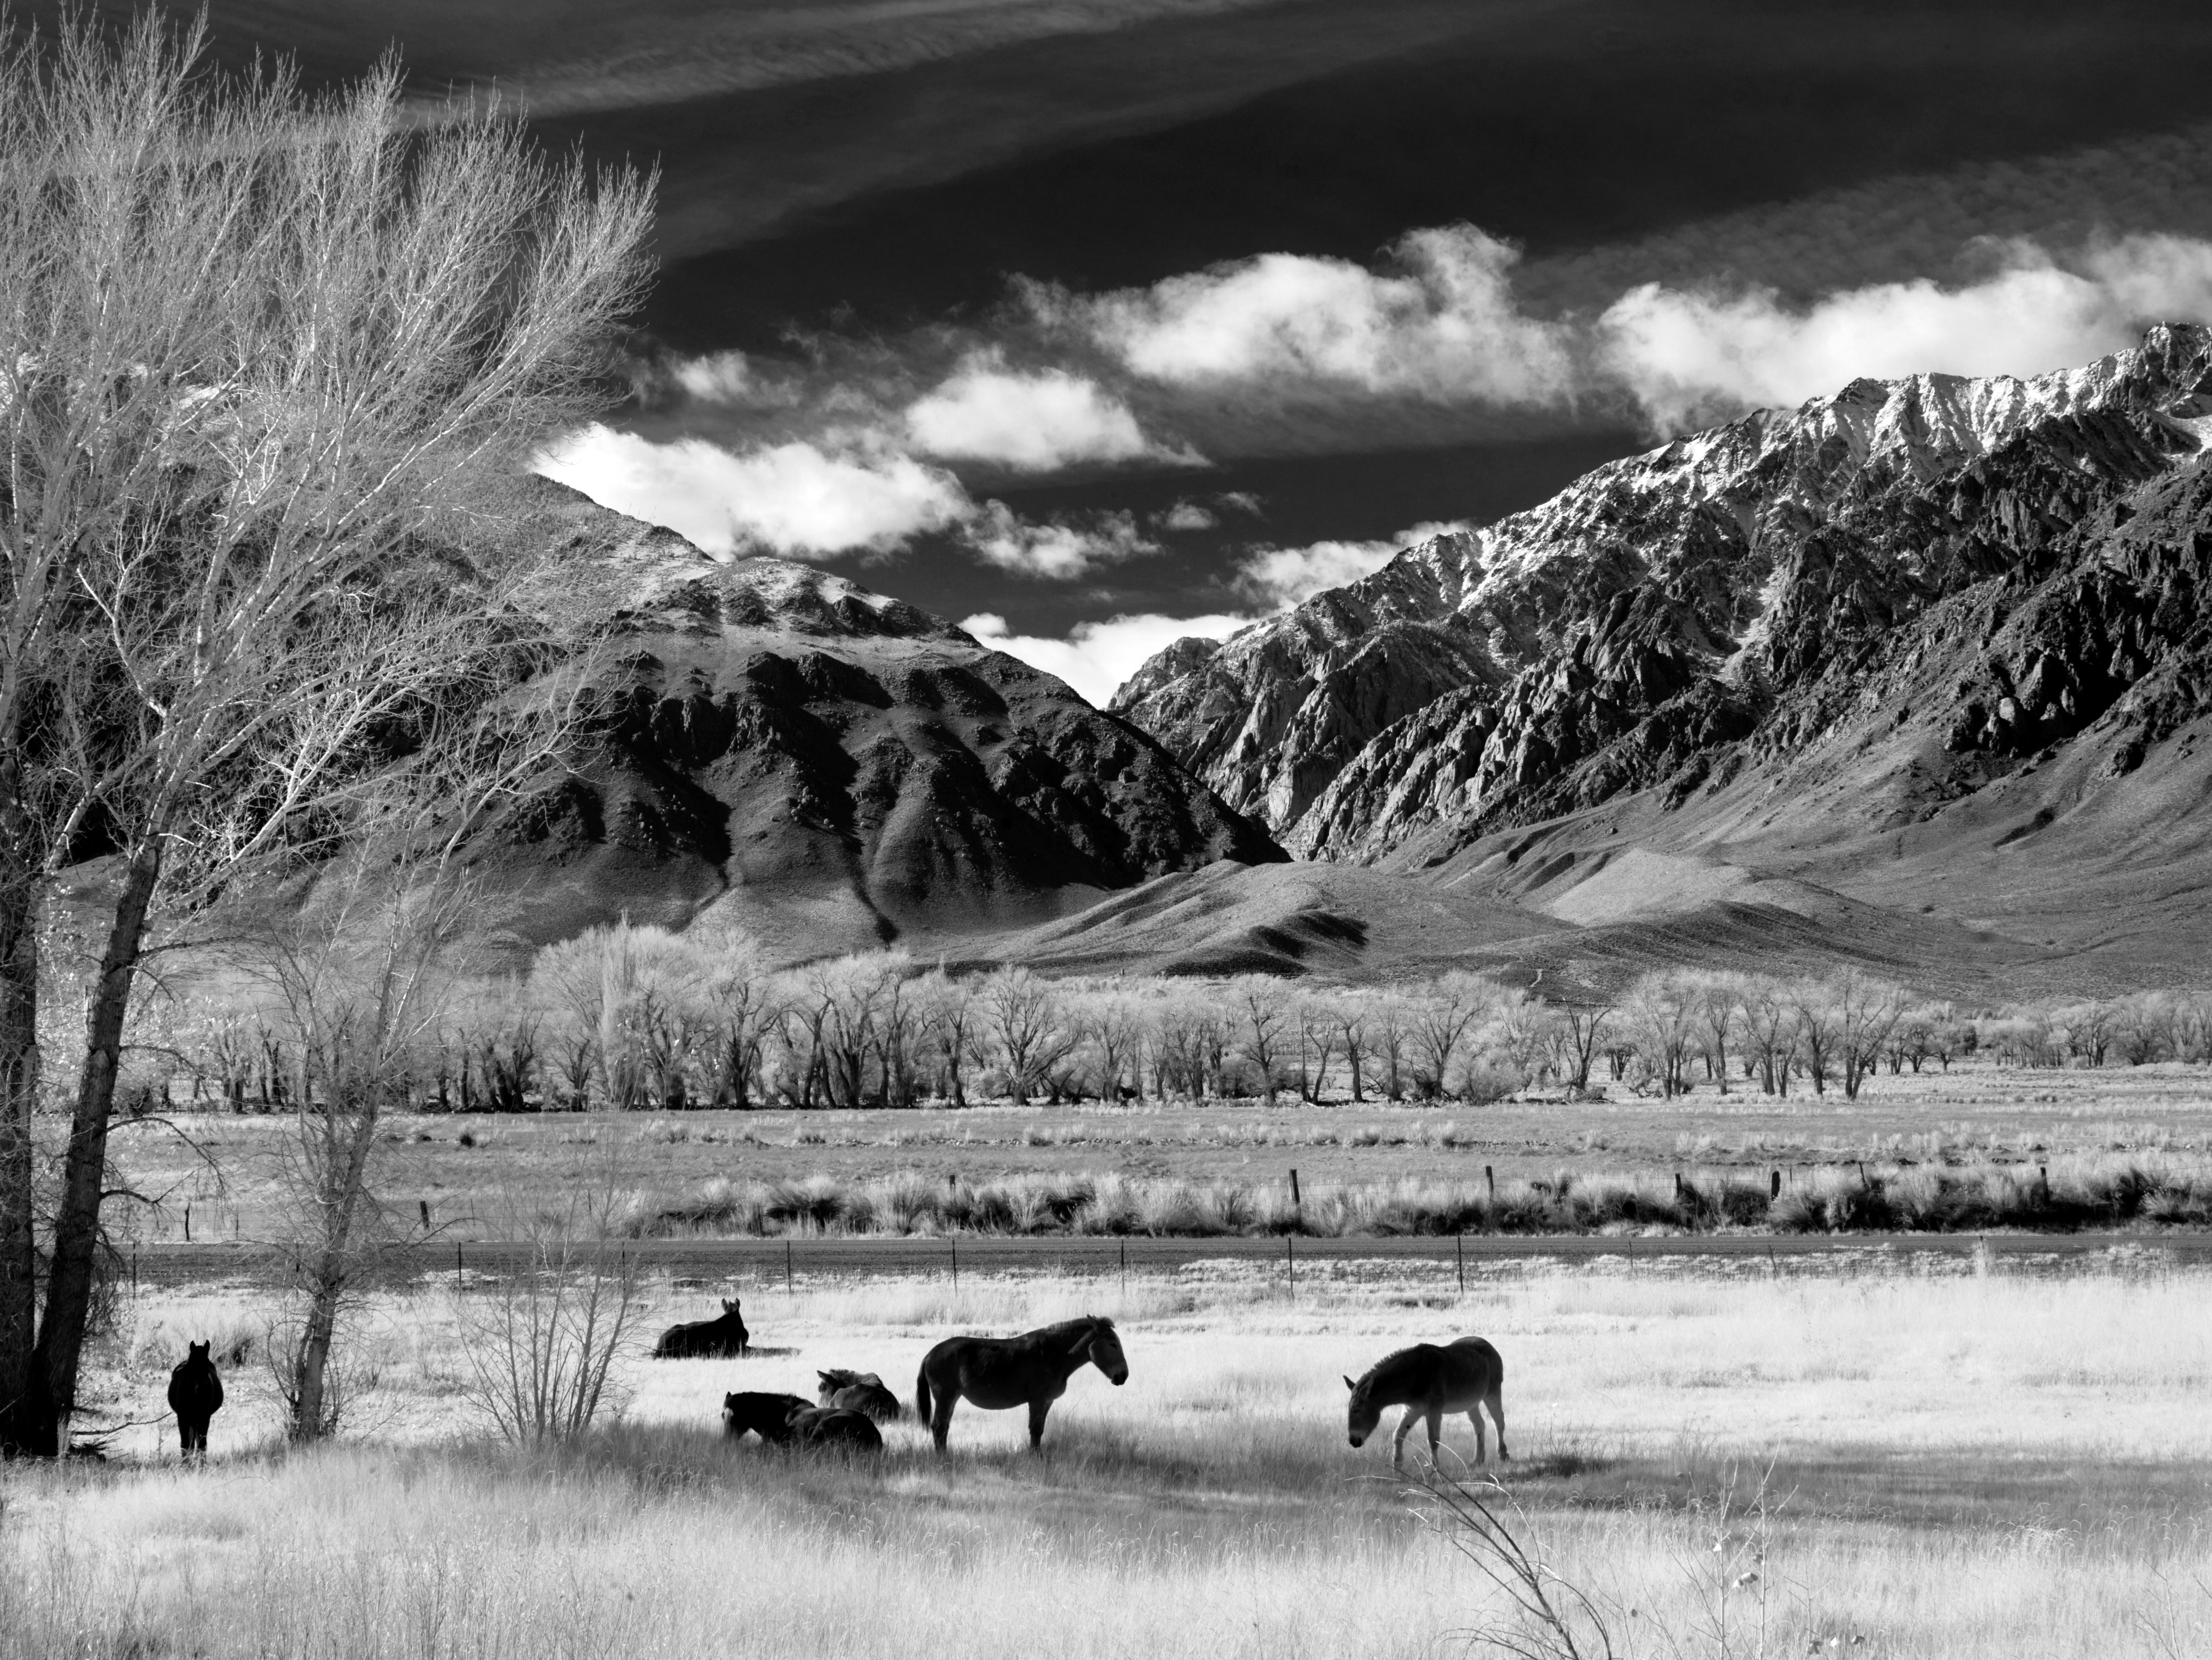
landscape, tree, nature, grass, snow, black and white, photography, meadow, prairie, hill, animal, flock, rural, pasture, usa, america, monochrome, eat, california, graze, paddock, united states, horses, clouds, mountains, mare, sw, coupling, animal world, north america, rural area, carol m highsmith, infra red, horse pasture, mono county, monochrome photography, atmospheric phenomenon, cattle like mammal